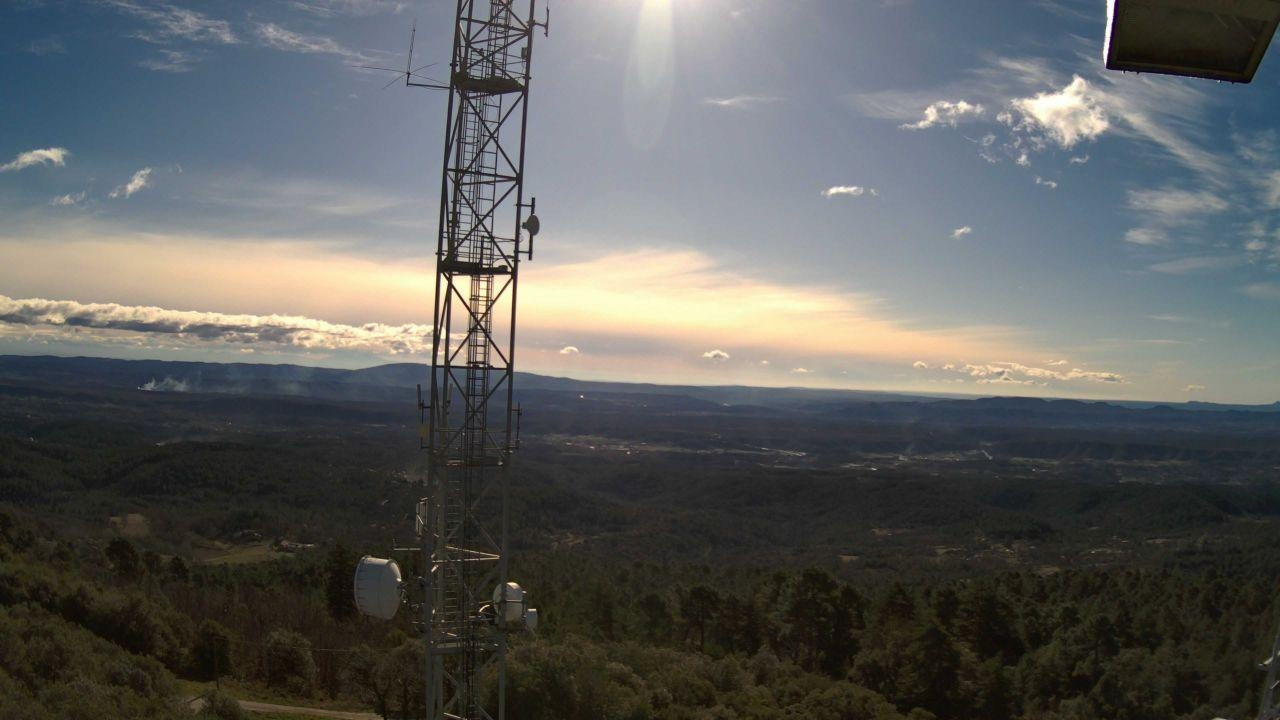
Fire: no
Smoke: yes